Joy Bhattacharjya

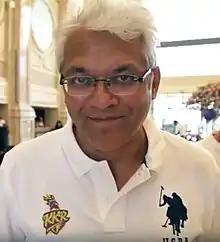
Joy Bhattacharjya (IPL, 2015)

Joy Bhattacharjya is an Indian quizzer, orator, writer and sports producer.